Wanderers Special Club

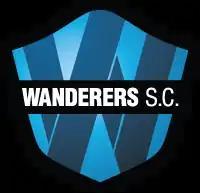

Wanderers Special Club (often abbreviated as Wanderers SC) were a football club based in Auckland, New Zealand.